Jules Rémy

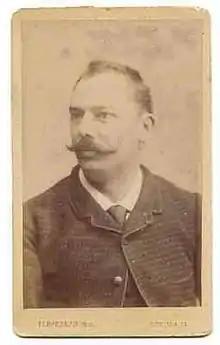

He was born in Mourmelon-le-Grand on 3 September 1826 and died in Louvercy on 2 December 1893. Rémy made collections of botanical and geological specimens, shells, and published works on his journeys and observations, including an early record of a visit to the island of Molokai and a report on the Mormon people of Utah.